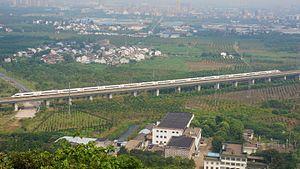
Le présent article recense une liste de ponts remarquables par leurs caractéristiques dimensionnelles ou présentant un intérêt architectural ou historique. Les records cités sont établis dans l'état actuel des connaissances. Ils sont susceptibles d'être modifiés par l'ajout d'informations inconnues jusqu'alors ou par la construction de nouveaux ouvrages.